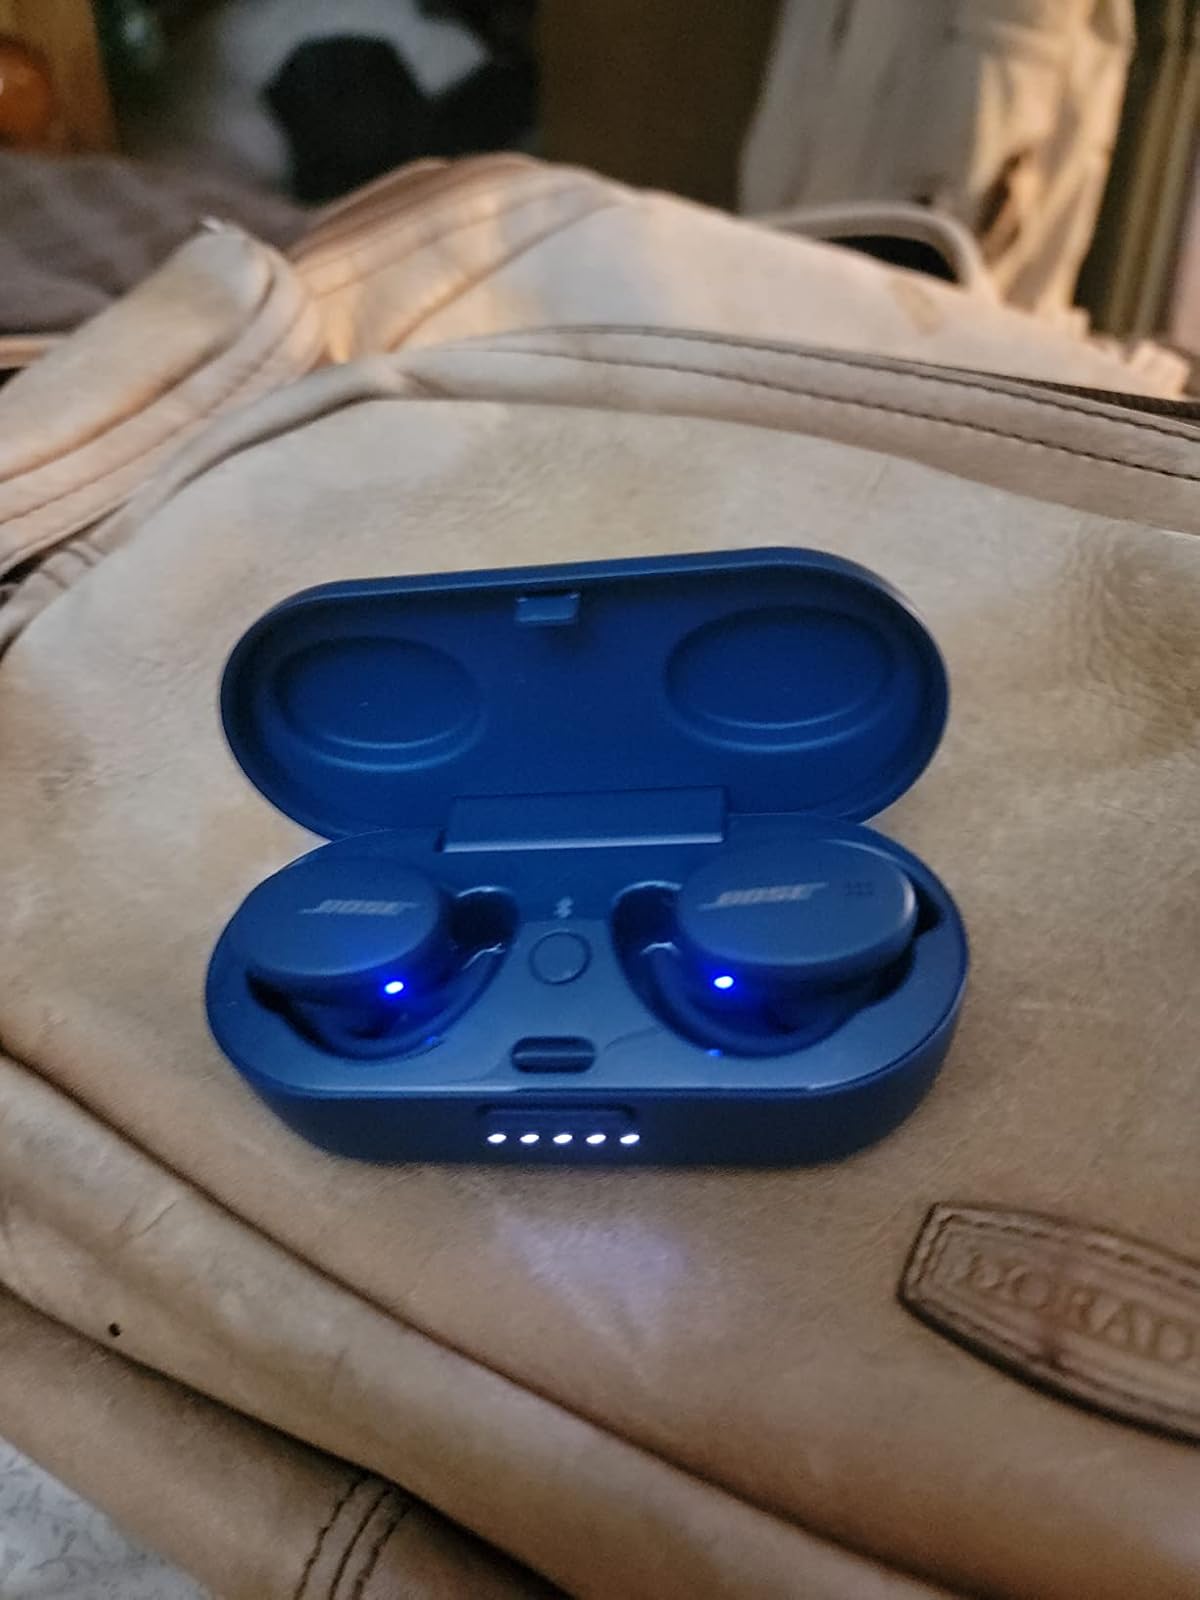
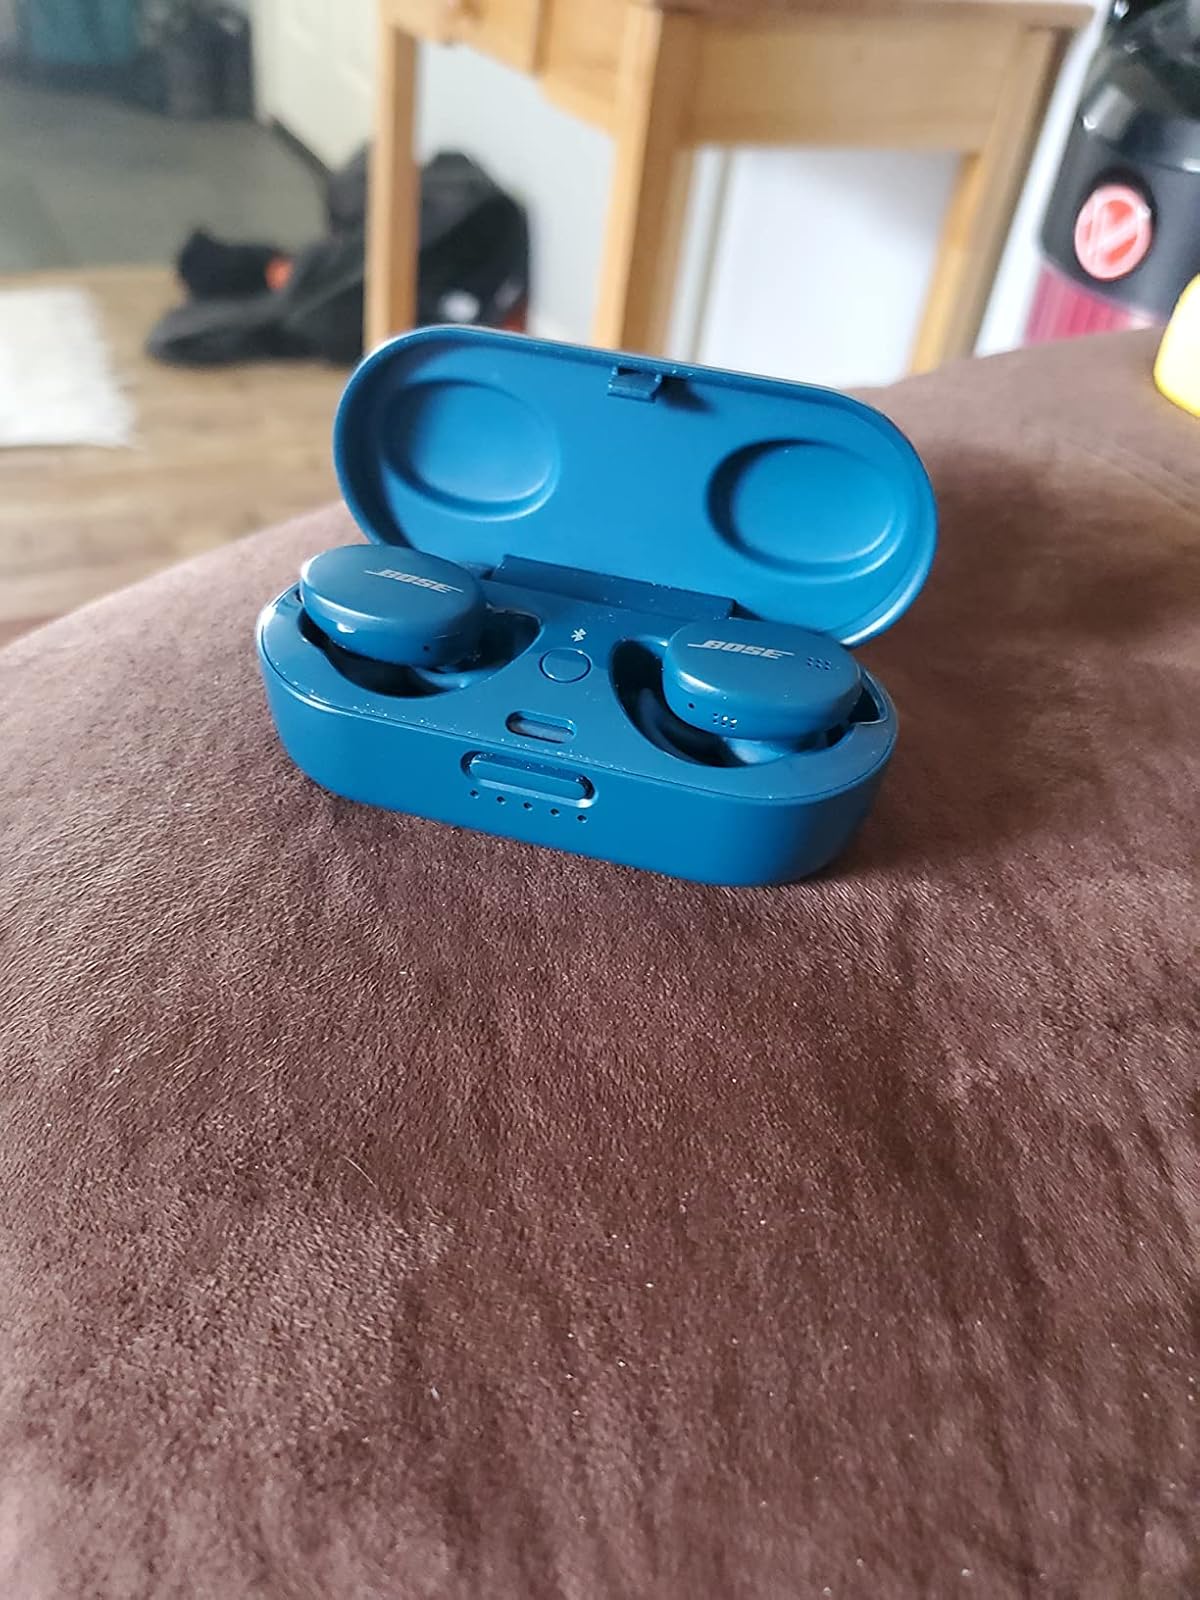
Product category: earbuds
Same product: yes